Peyrusse-Grande

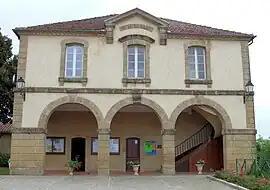
Town hall

Peyrusse-Grande is a commune in the Gers department in southwestern France.